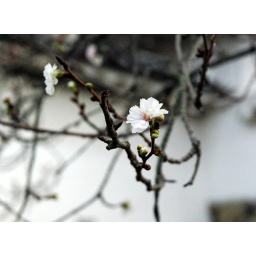
from the lone cherry tree in a stone garden within a Kyoto's Chonin buddist temple grounds.